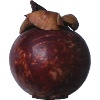
Label: mangostan